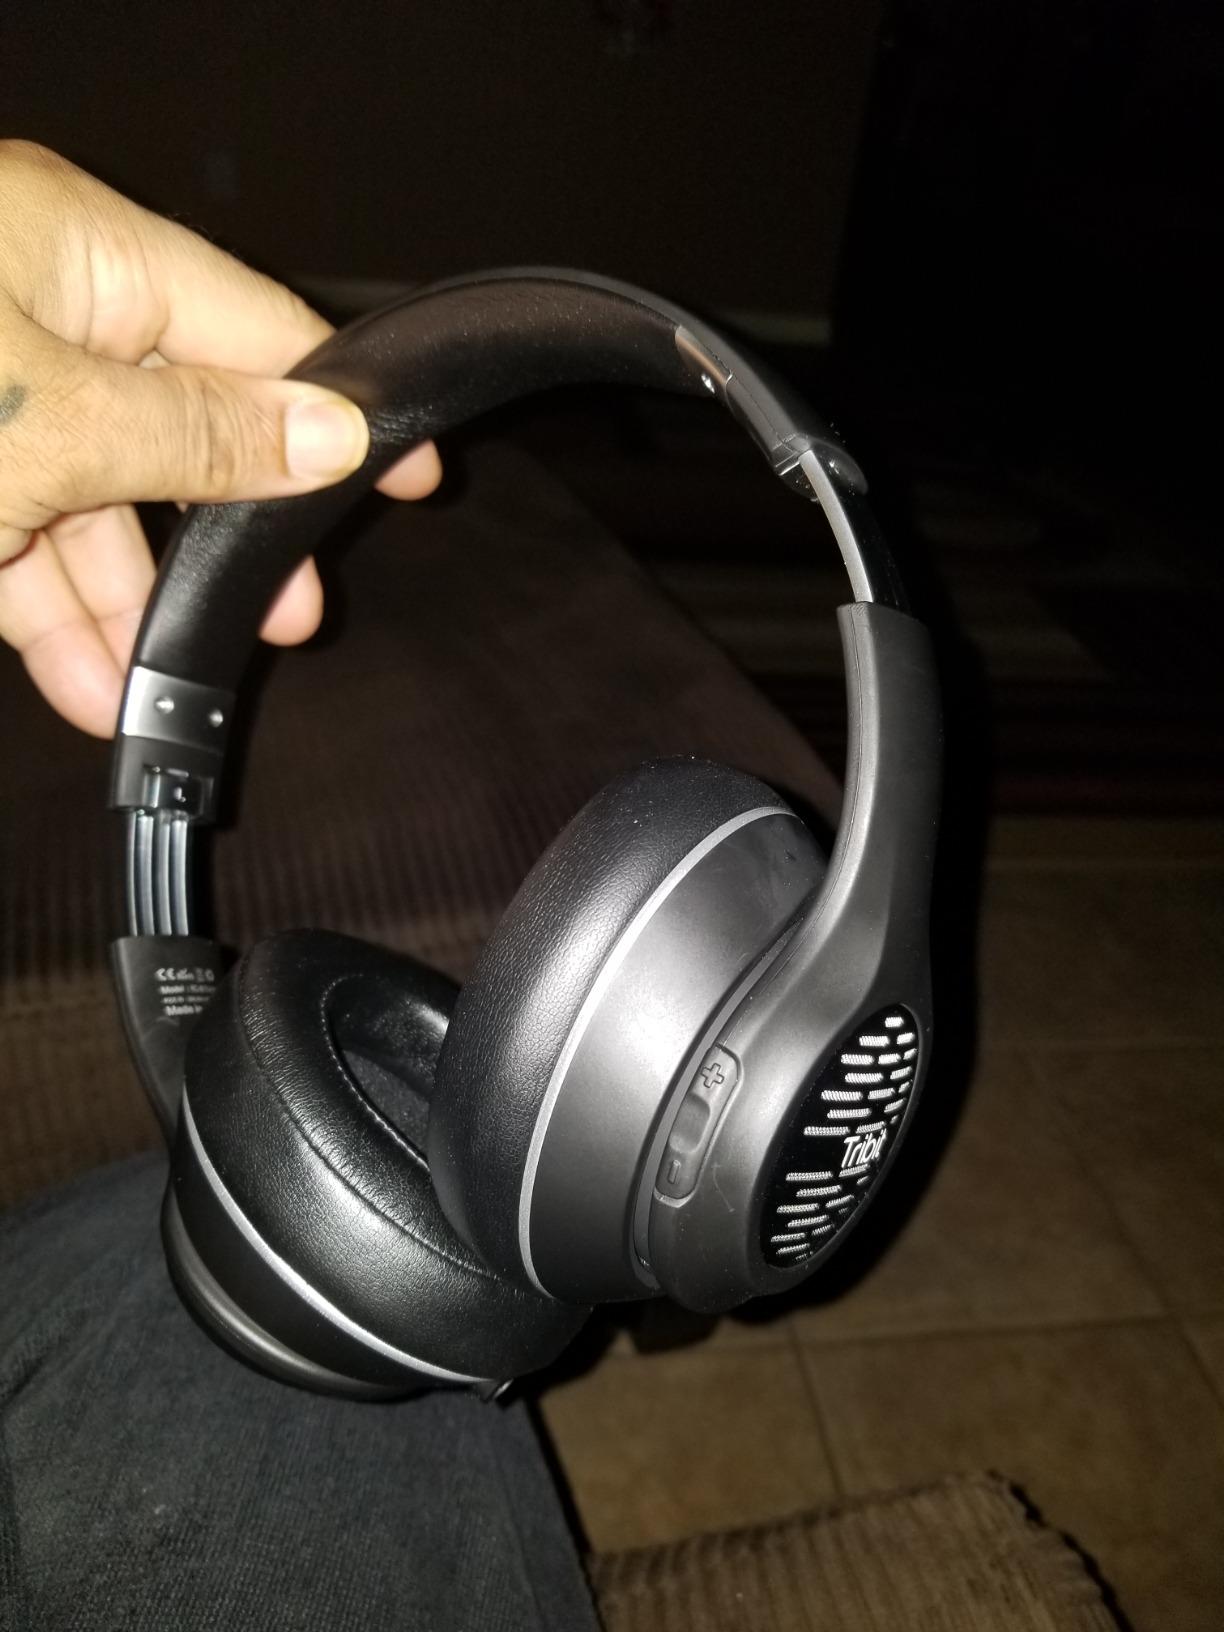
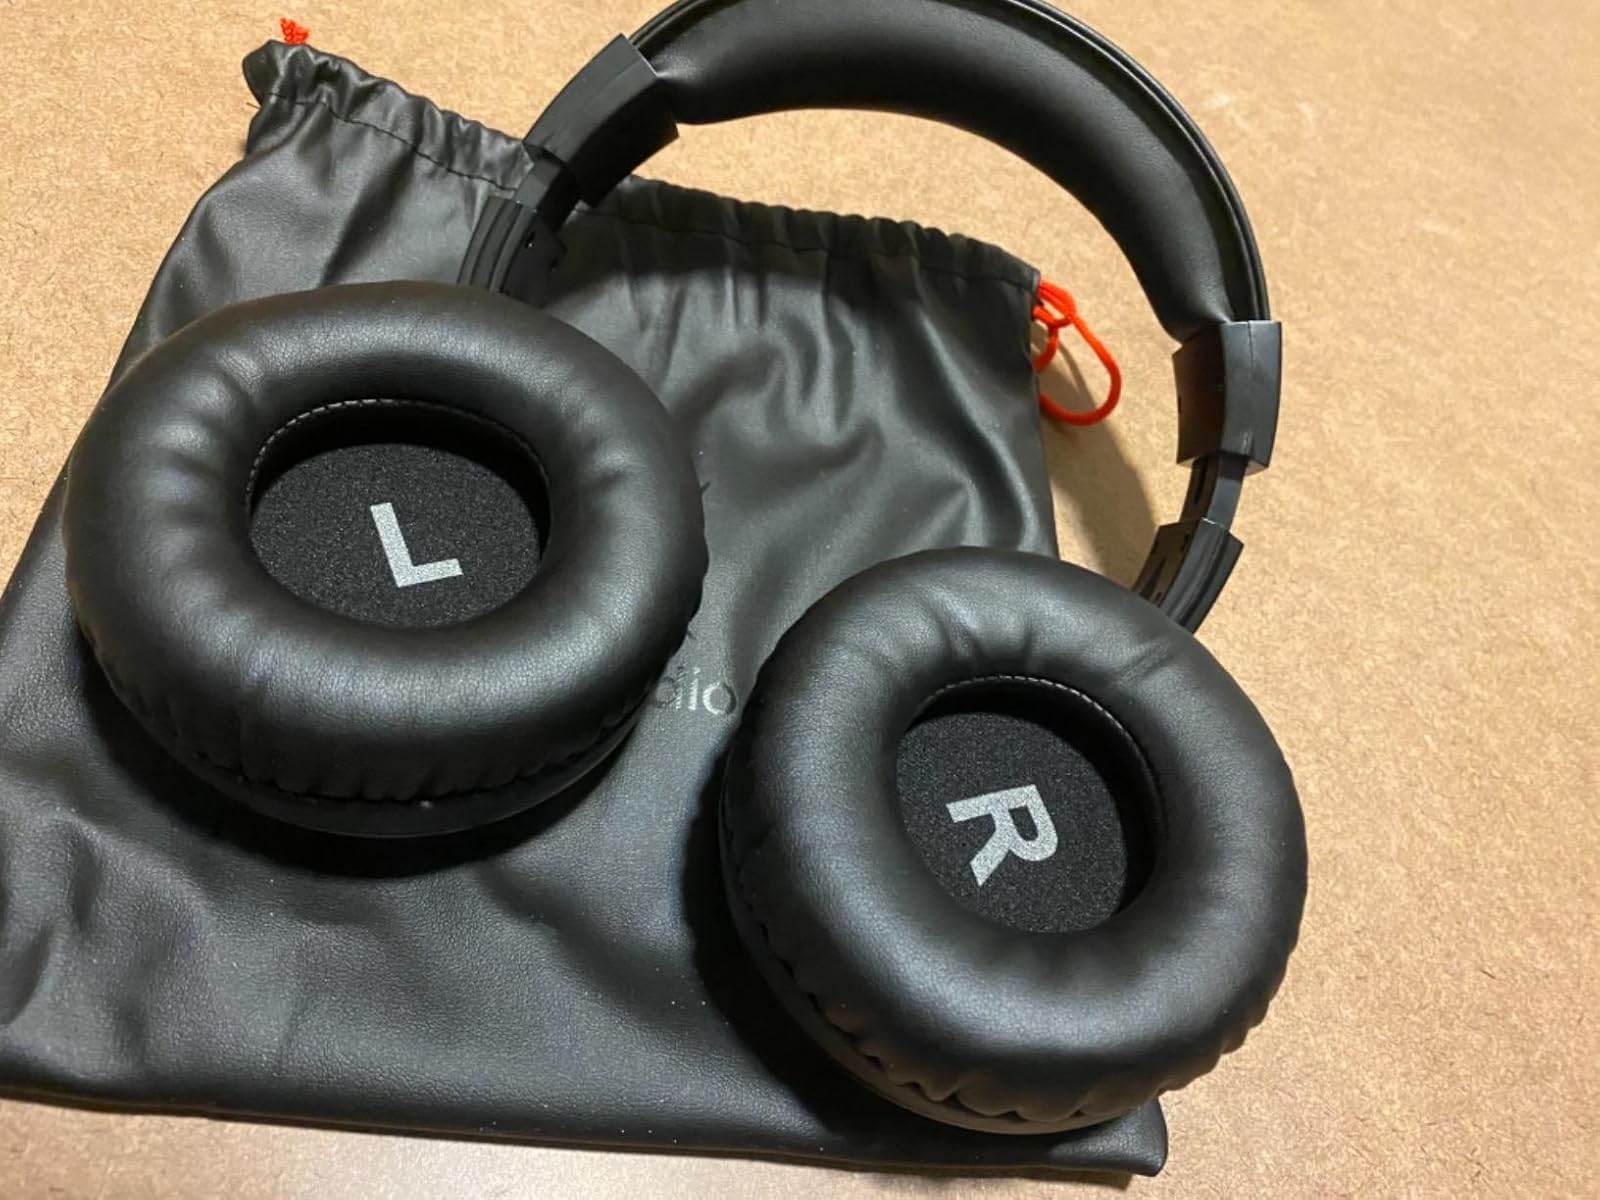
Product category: headphones
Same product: no